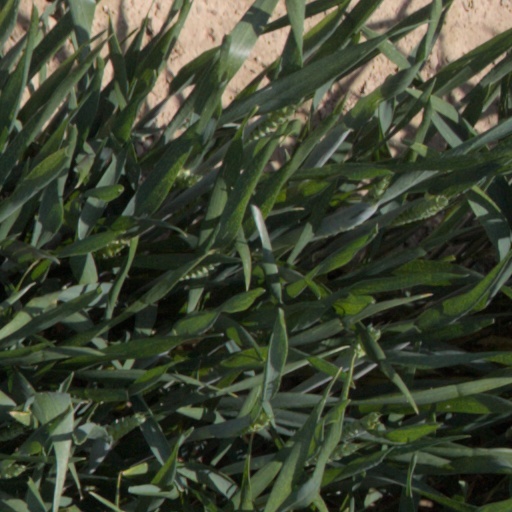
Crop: wheat